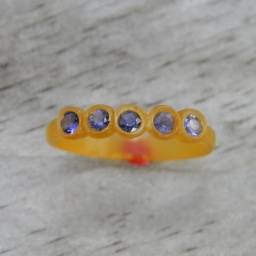
Offered in rose gold, chocolate diamonds, Palladium, Tsavorite Garnet. and yellow gold yellow or pink sapphires.